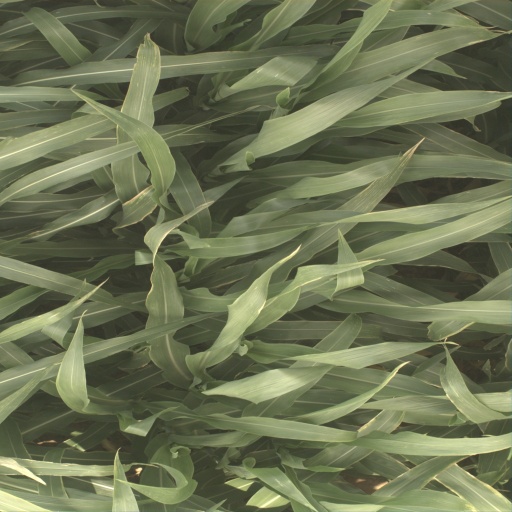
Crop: sorghum